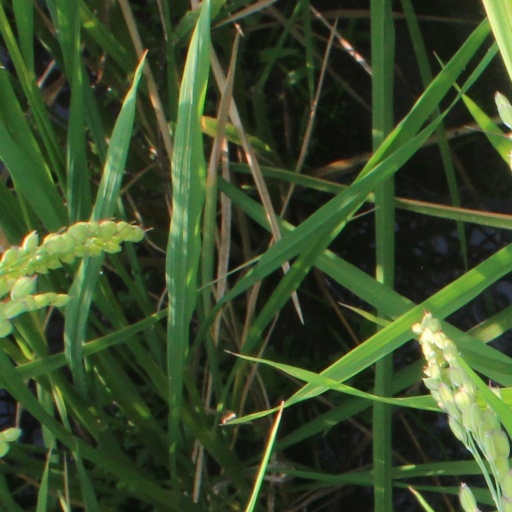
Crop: rice